Sandhyavandanam

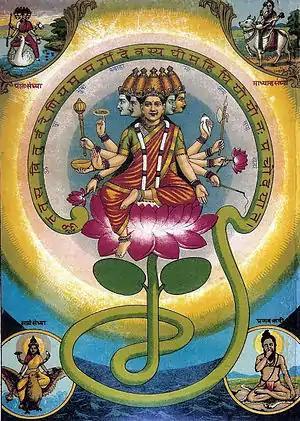
Three forms of Sandhyā devata (Brāhmi, Raudri, Vaiṣṇavi) along with Praṇava Rishi.

Sir Monier-Williams translated as twilight (i.e. the period between night and day), as well as "the religious acts performed by Brahmans and twice-born men at the above three divisions of the day". The Sandhyāvandanam consists of ritual recitation from the Vedas. These rituals are performed three times a day - at morning ('), noon (') and evening (").